Malinau Regency

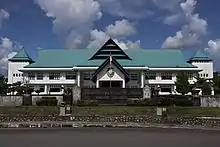
Parliament building of Malinau Regency

Malinau Regency is part of the 3rd North Kalimantan electoral district, which has 4 out of 35 representatives in the provincial parliament. On local level, the regency is divided into two electoral districts that in total have 20 representatives. Last election was in 2019 and the next one would be in 2024.